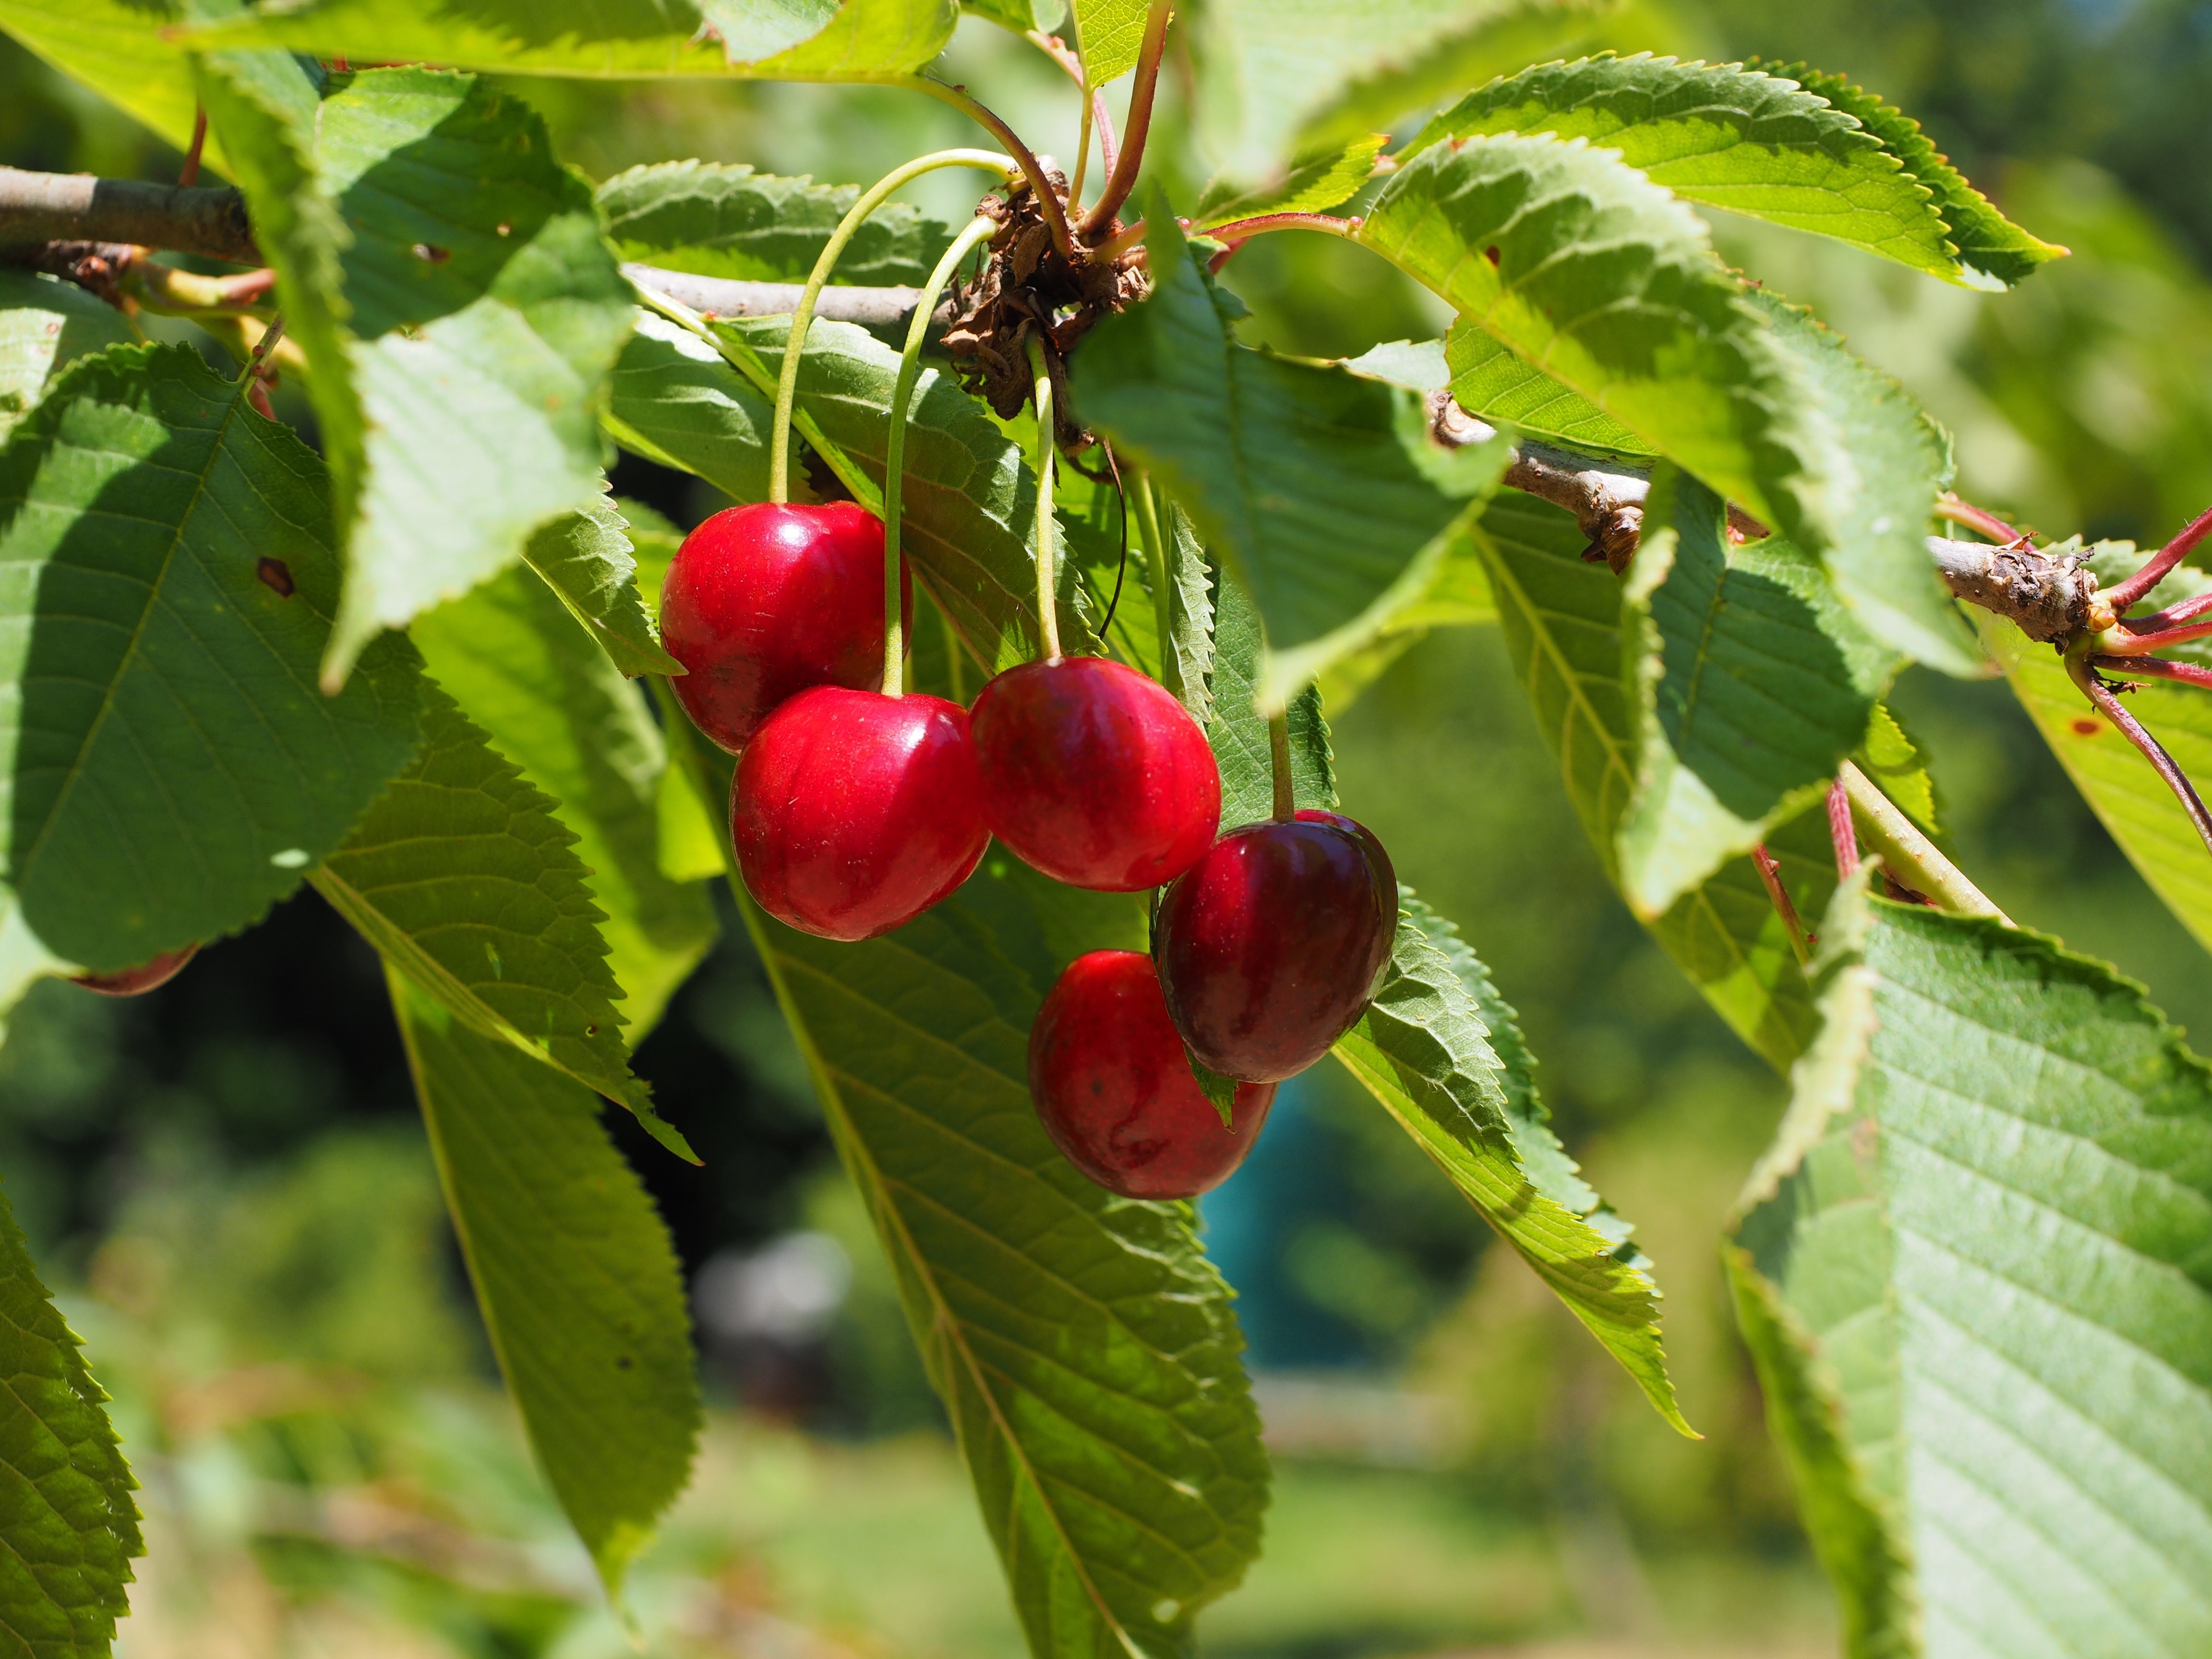
Labels: Cherry leaf, Cherry leaf